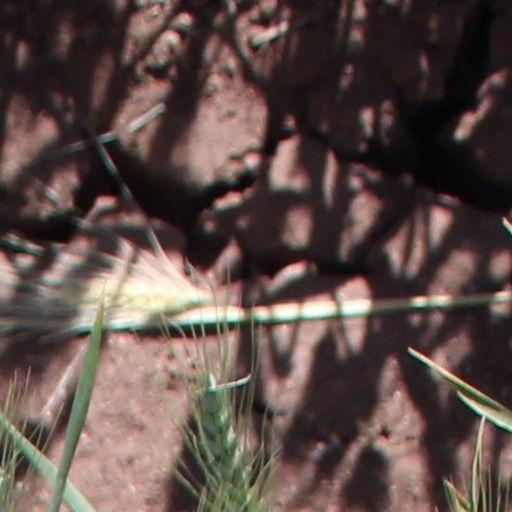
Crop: wheat